Maria Averina

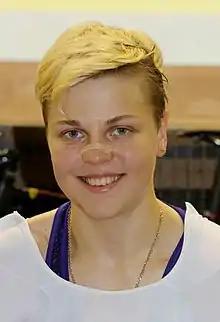
Maria Averina (2017)

Maria Averina (born ) is a Russian female track cyclist, representing Russia at international competitions. She won the bronze medal at the 2016–17 UCI Track Cycling World Cup, Round 1 in Glasgow in the madison.